Little Tich

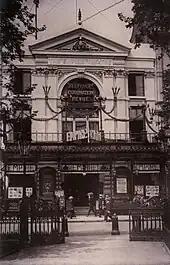
The Empire, Leicester Square, a popular music hall but one at which Little Tich scored minimal success in 1889

The American impresario Tony Pastor came to England in 1886 and signed Little Tich for a tour of the United States. Pastor had seen the comedian perform at a small music hall called Gatti's-in-the-Road near to Westminster Bridge and was recruiting for his Gaiety Theatre Company. Little Tich left for America in the early months of 1887 and assumed his first role for Pastor in a burlesque version of "The Hunchback of Notre-Dame", playing the lead character for a fee of £10 a week. Later, during a successful run in a parody of Louis Bertin's opera "La Esmeralda", he impressed audiences with his "Big-Boot Dance", and Pastor engaged his new star for a further two seasons in the mock-opera which had a total run of nine months. To show his appreciation for the record profits and huge audience attendances, Pastor presented Little Tich with a gold medal and a rare white Bohemian Shepherd dog which the comedian called Cheri.